Reaction of Russian intelligentsia to the 2014 annexation of Crimea

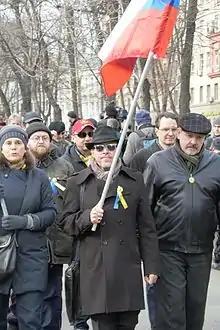
Andrey Makarevich participating in the 2014 anti-war march in Moscow

The annexation of Crimea divided the Russian rock community to supporters and opposition to the move. Former Aria leader and current leader of the band Kipelov, Valery Kipelov, expressed support of the annexation, and stated that it should've been done in 1991. He performed at music festivals celebrating the event in Crimea.